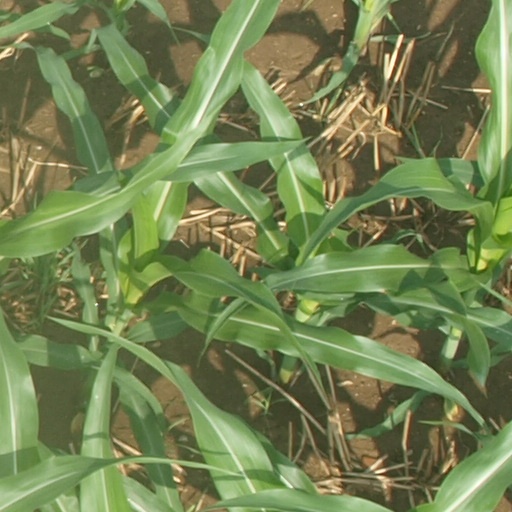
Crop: maize; corn